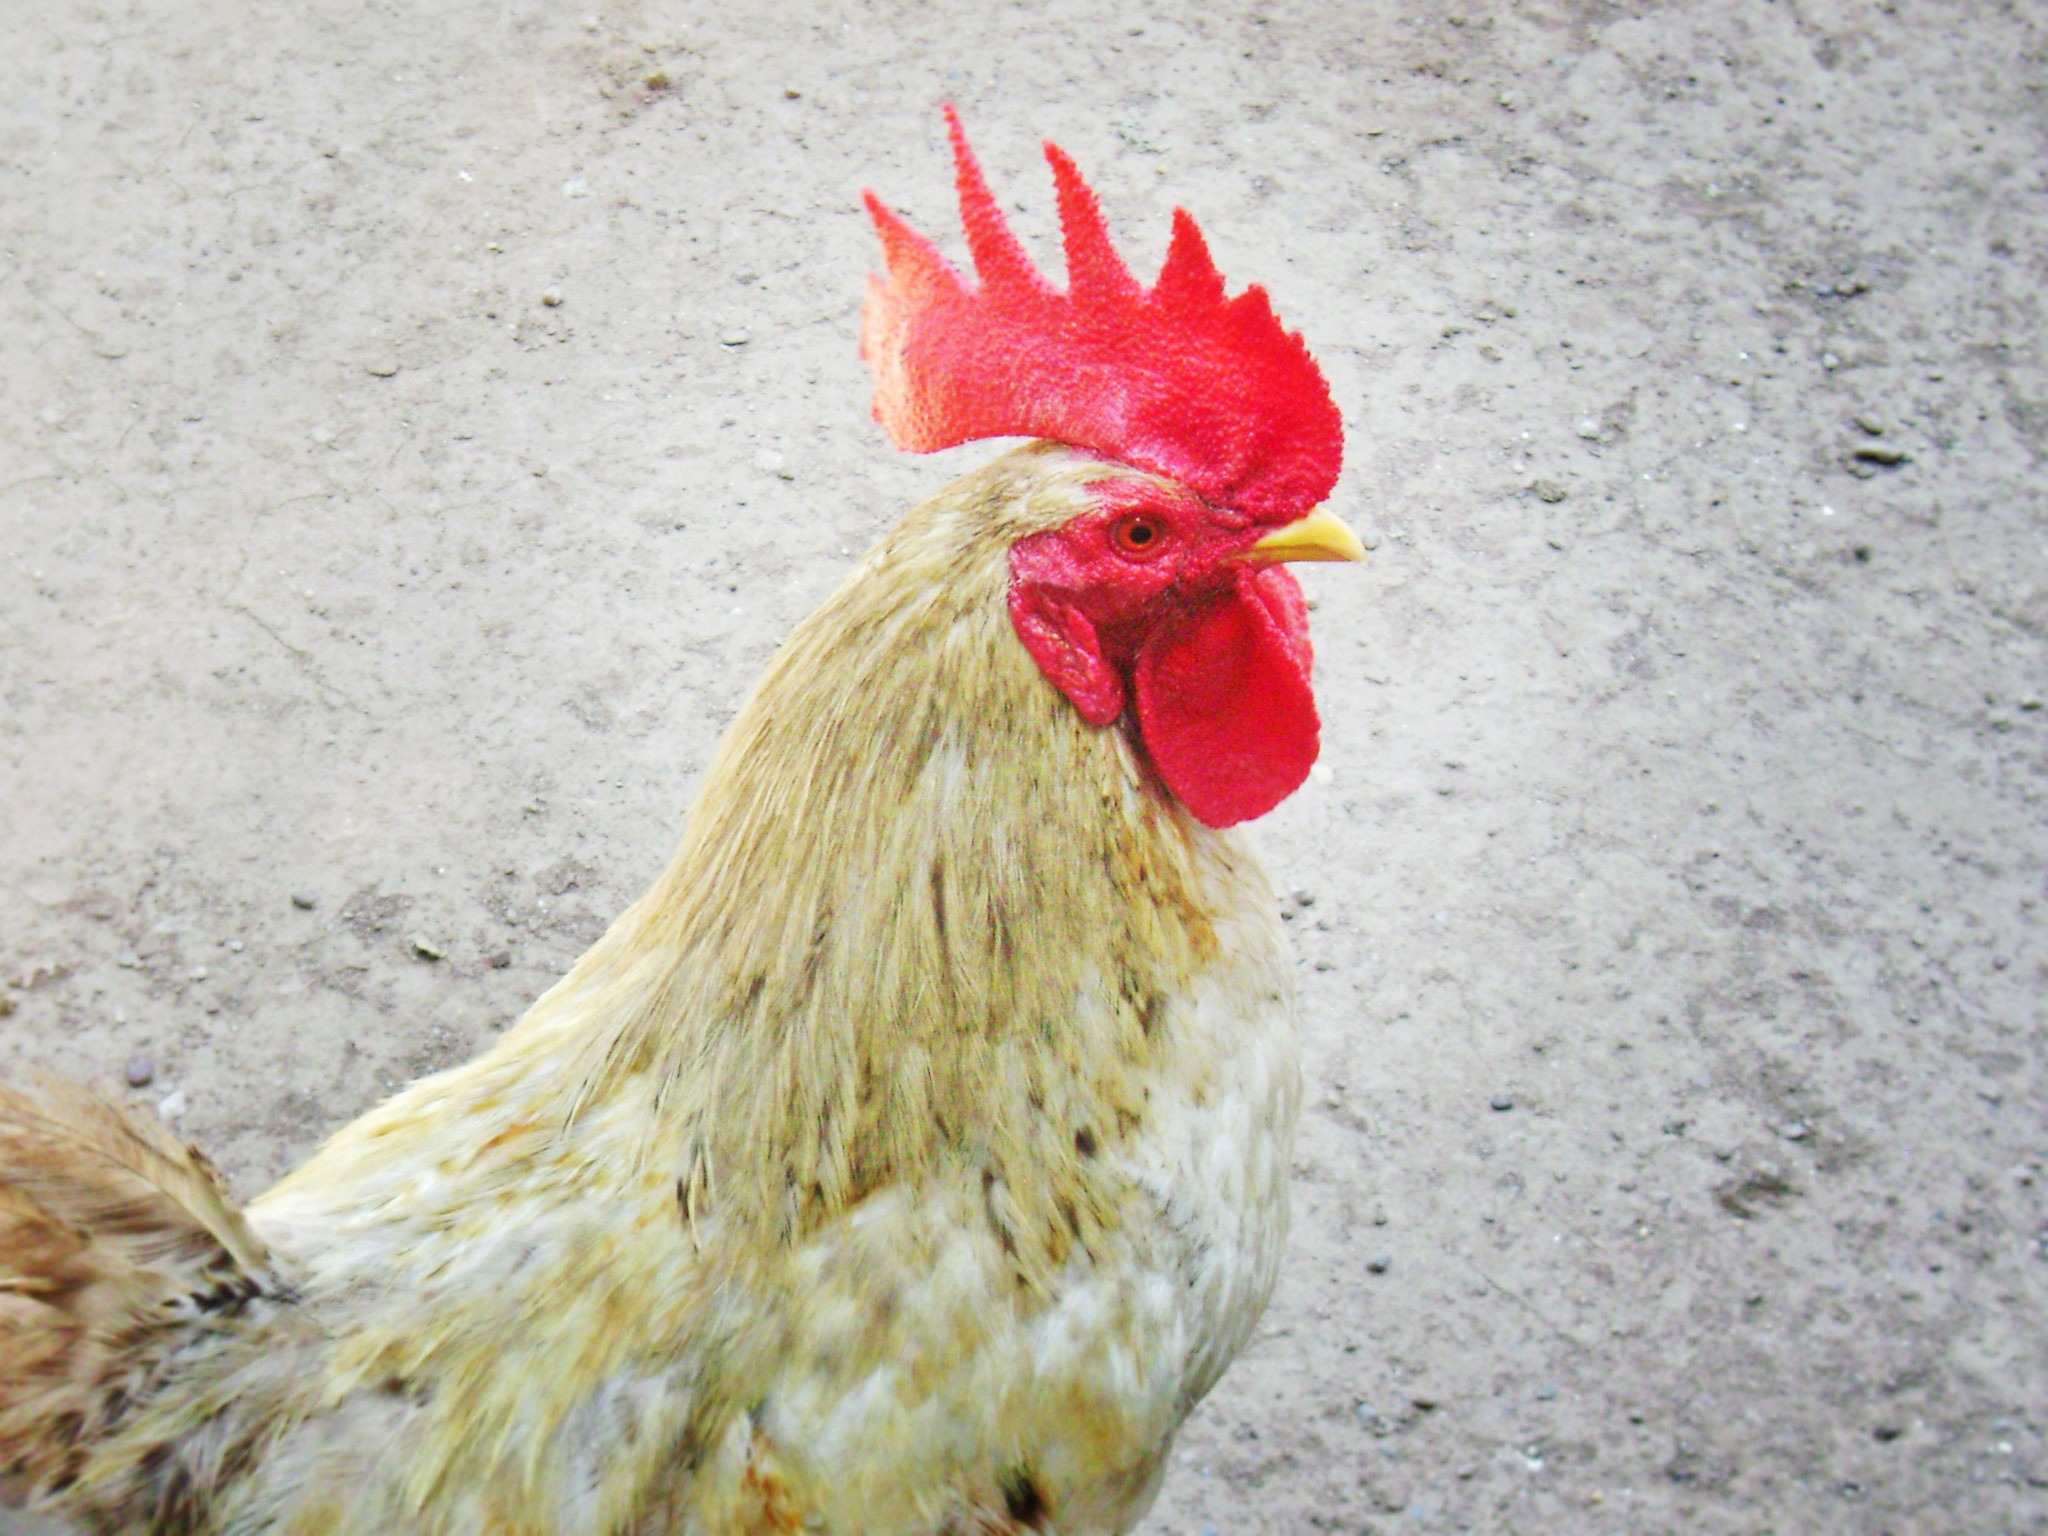
bird, wing, red, beak, chicken, fauna, rooster, poultry, crest, gallo, galliformes, vertebrate, phasianidae, comb